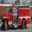
Label: truck